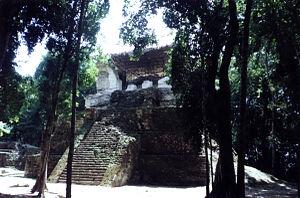
Cette liste des sites mayas est une liste alphabétique répertoriant un nombre significatif de sites archéologiques associés à la civilisation maya de la Mésoamérique.